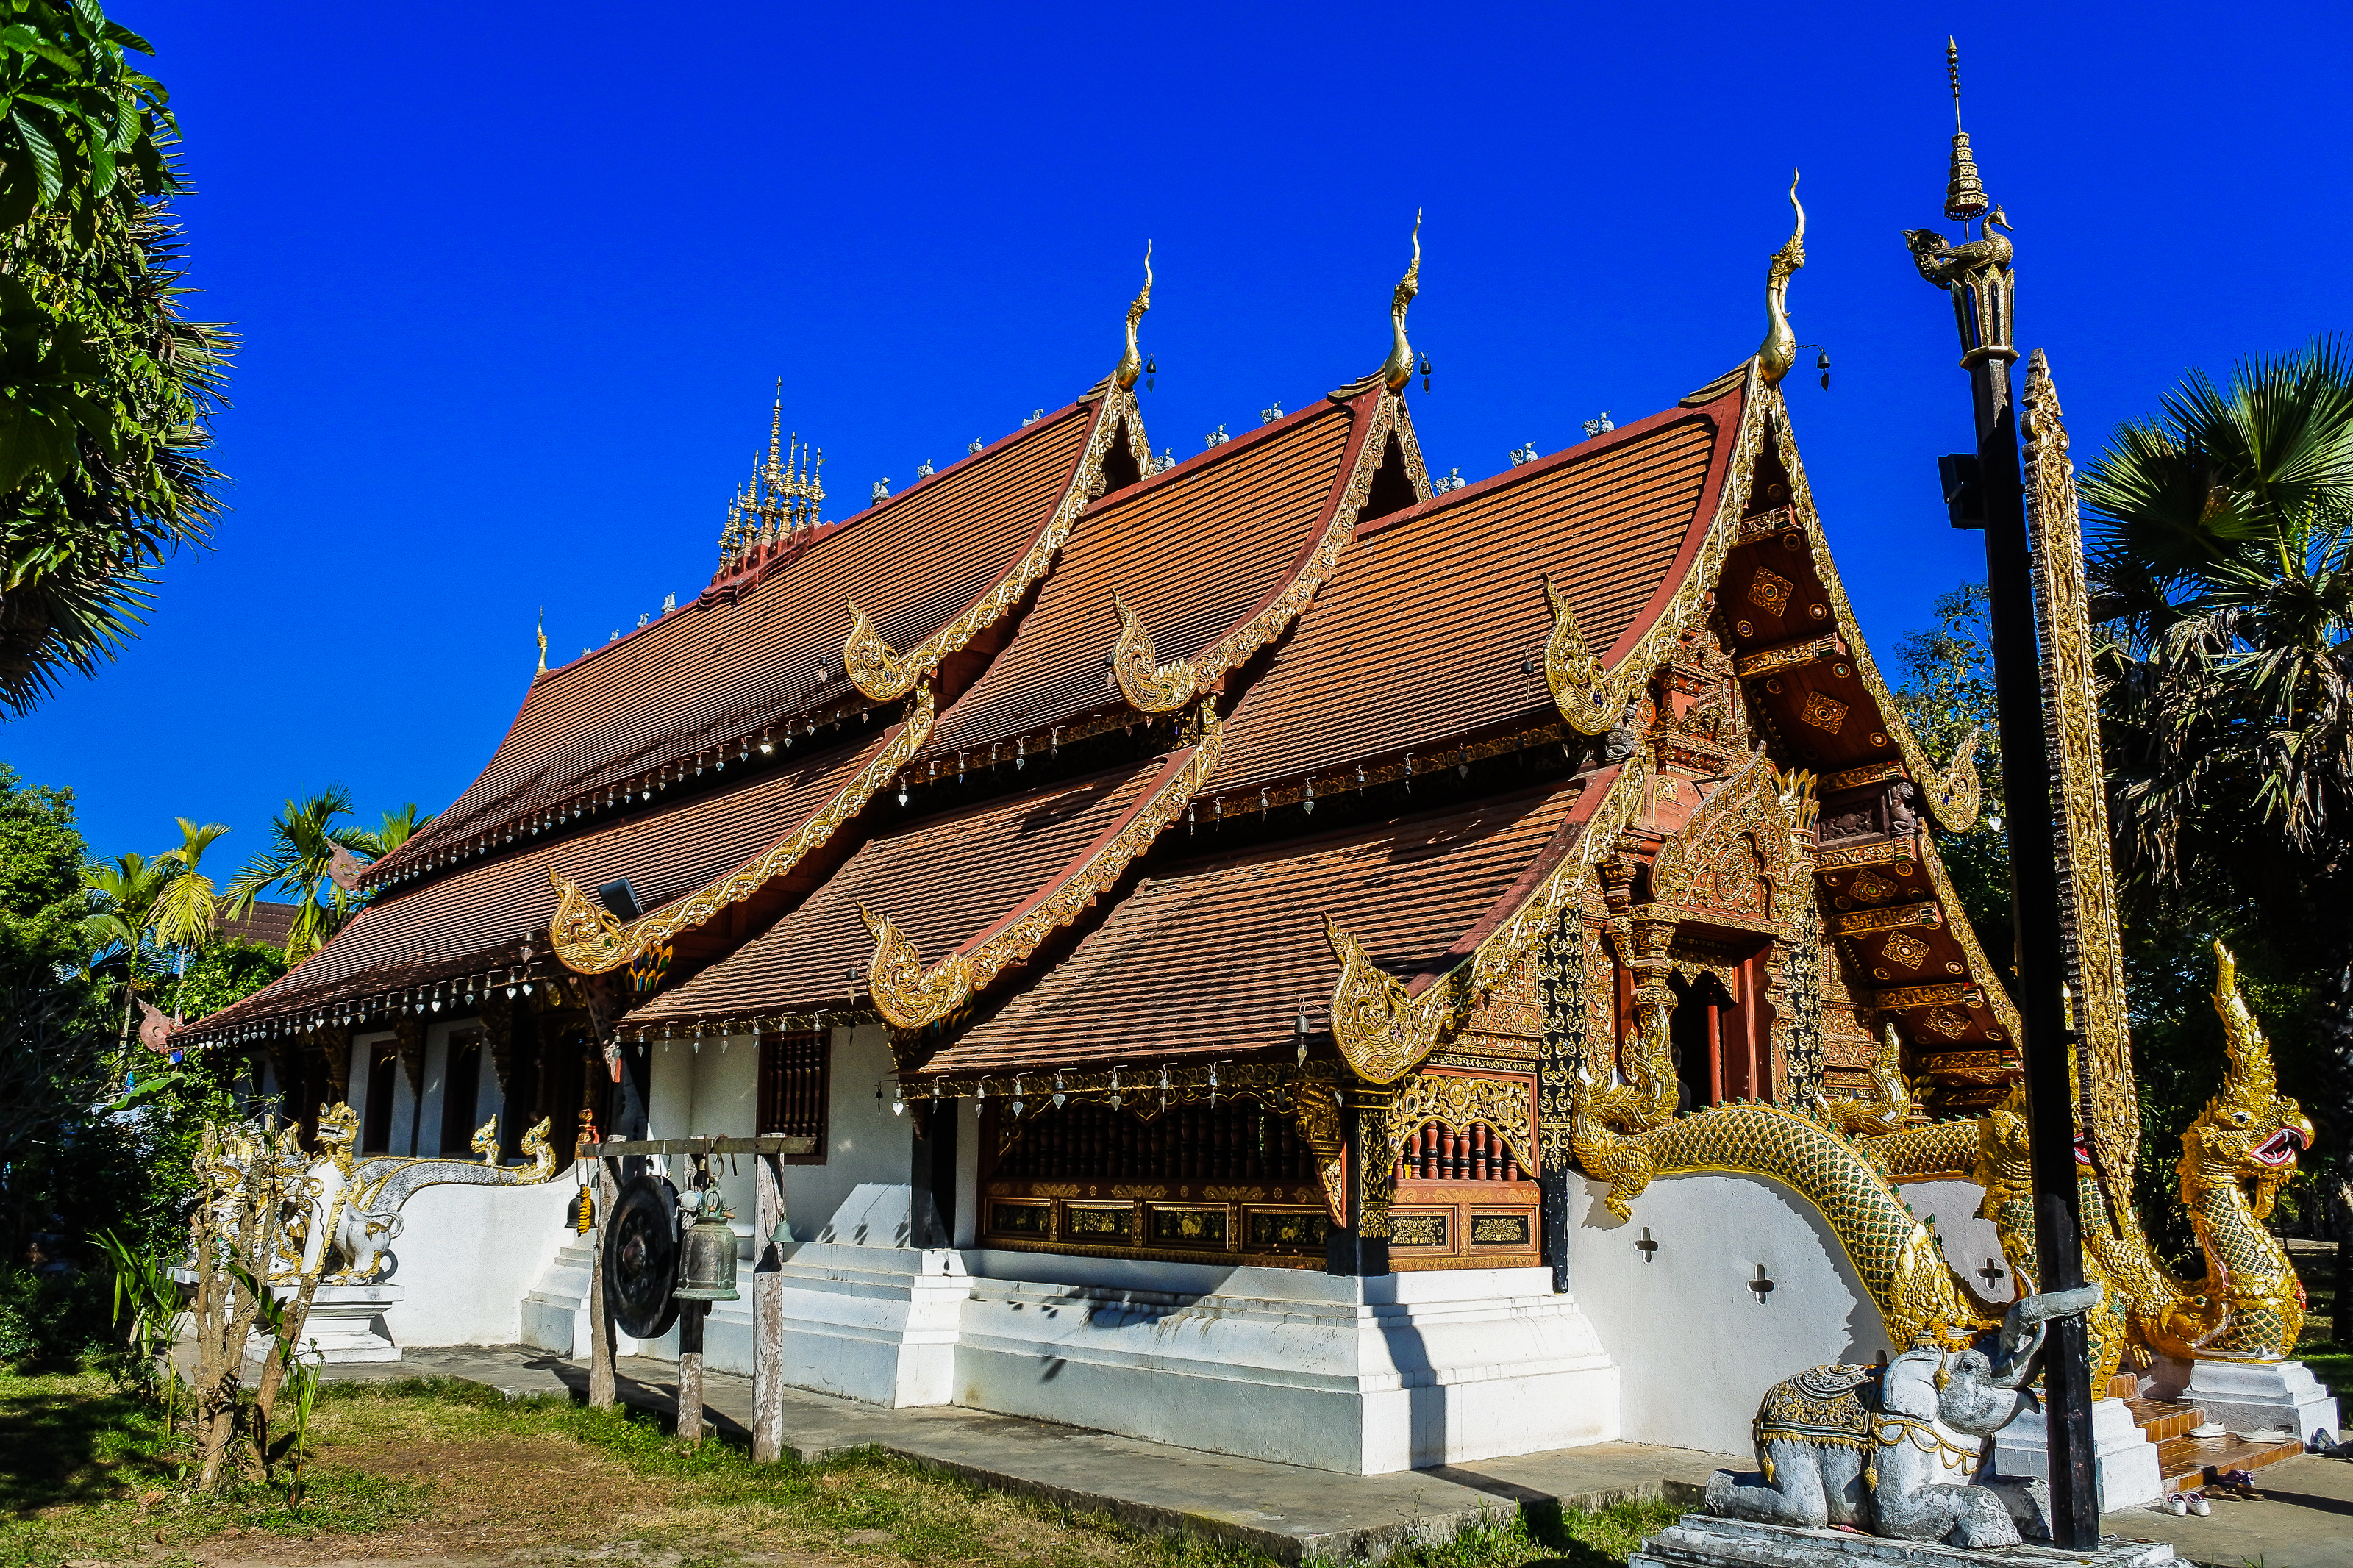
archaeological site, northern, building, beautiful, son, buddha, thailand, golden, pai, landmark, sky, old, oriental, heritage, thai, history, spirituality, ancient, hong, traditional, style, worship, religious, don, city, north, tourism, monument, gold, mae, tourist, world, architecture, art, chai, famous, green, asia, asian, sri, wat, buddhism, religion, green background, monastery, attraction, culture, buddhist, temple, travel, place of worship, chinese architecture, historic site, shrine, roof, house, japanese architecture, tourist attraction, leisure, facade